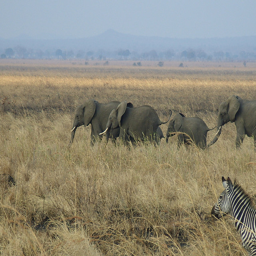
A herd of elepants and one lone zerbra are walking through the brush.
Elephants and a zebra walking though the desert grasses.
A herd of elephants walking across a field next to a zebra.
A herd of elephants passing by a zebra in a field.
A herd of elephants and a zebra roaming free in the bush.